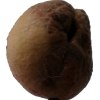
Label: peach